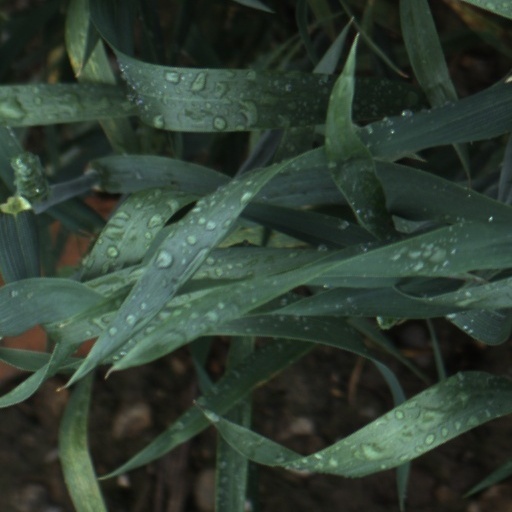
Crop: wheat